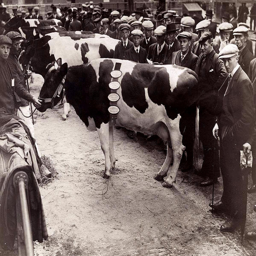
A group of men standing around a white and black cow sitting on a dirt road.
an old time picture of men and cows
A lot of men are standing around the cows.
Many men standing next to cows in a show.
A group of men are standing by a cow.